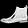
Label: Ankle boot